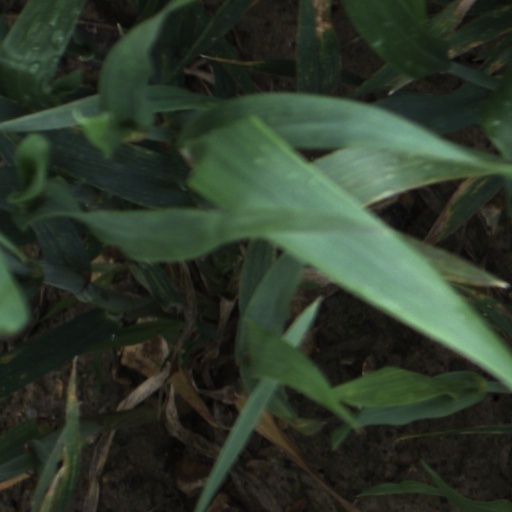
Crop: wheat